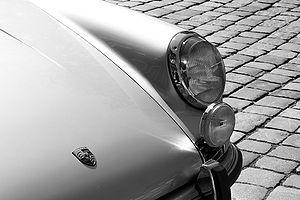
Le Départ est un film belge réalisé par le cinéaste polonais Jerzy Skolimowski, sorti en 1967. C'est le premier film du réalisateur tourné hors de Pologne et à l'Ouest du rideau de fer. Écrit en un peu plus d'un mois, tourné en quelques semaines avec une équipe réduite, il raconte l'histoire très simple d'un jeune homme qui cherche par tous les moyens possibles une voiture pour participer à un rallye automobile et rencontre durant sa quête une jeune fille.
La Porsche 911 est une voiture de sport haut de gamme fabriquée par la firme allemande Porsche. La première génération est commercialisée en 1964, intégralement conçue par la firme de Stuttgart. Cinquante ans plus tard, le modèle emblématique de Porsche en conserve l'esthétique et le nom. La 911 est toujours produite et commercialisée dans sa dernière version en date, la 992. L'architecture du moteur est restée inchangée jusqu'à aujourd'hui. Il s'agit du 6-cylindres à plat, disposé en porte-à-faux arrière.